List of birds of Afghanistan

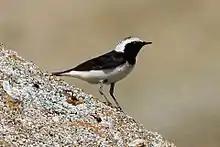

Treecreepers are small woodland birds, brown above and white below. They have thin pointed down-curved bills, which they use to extricate insects from bark. They have stiff tail feathers, like woodpeckers, which they use to support themselves on vertical trees.